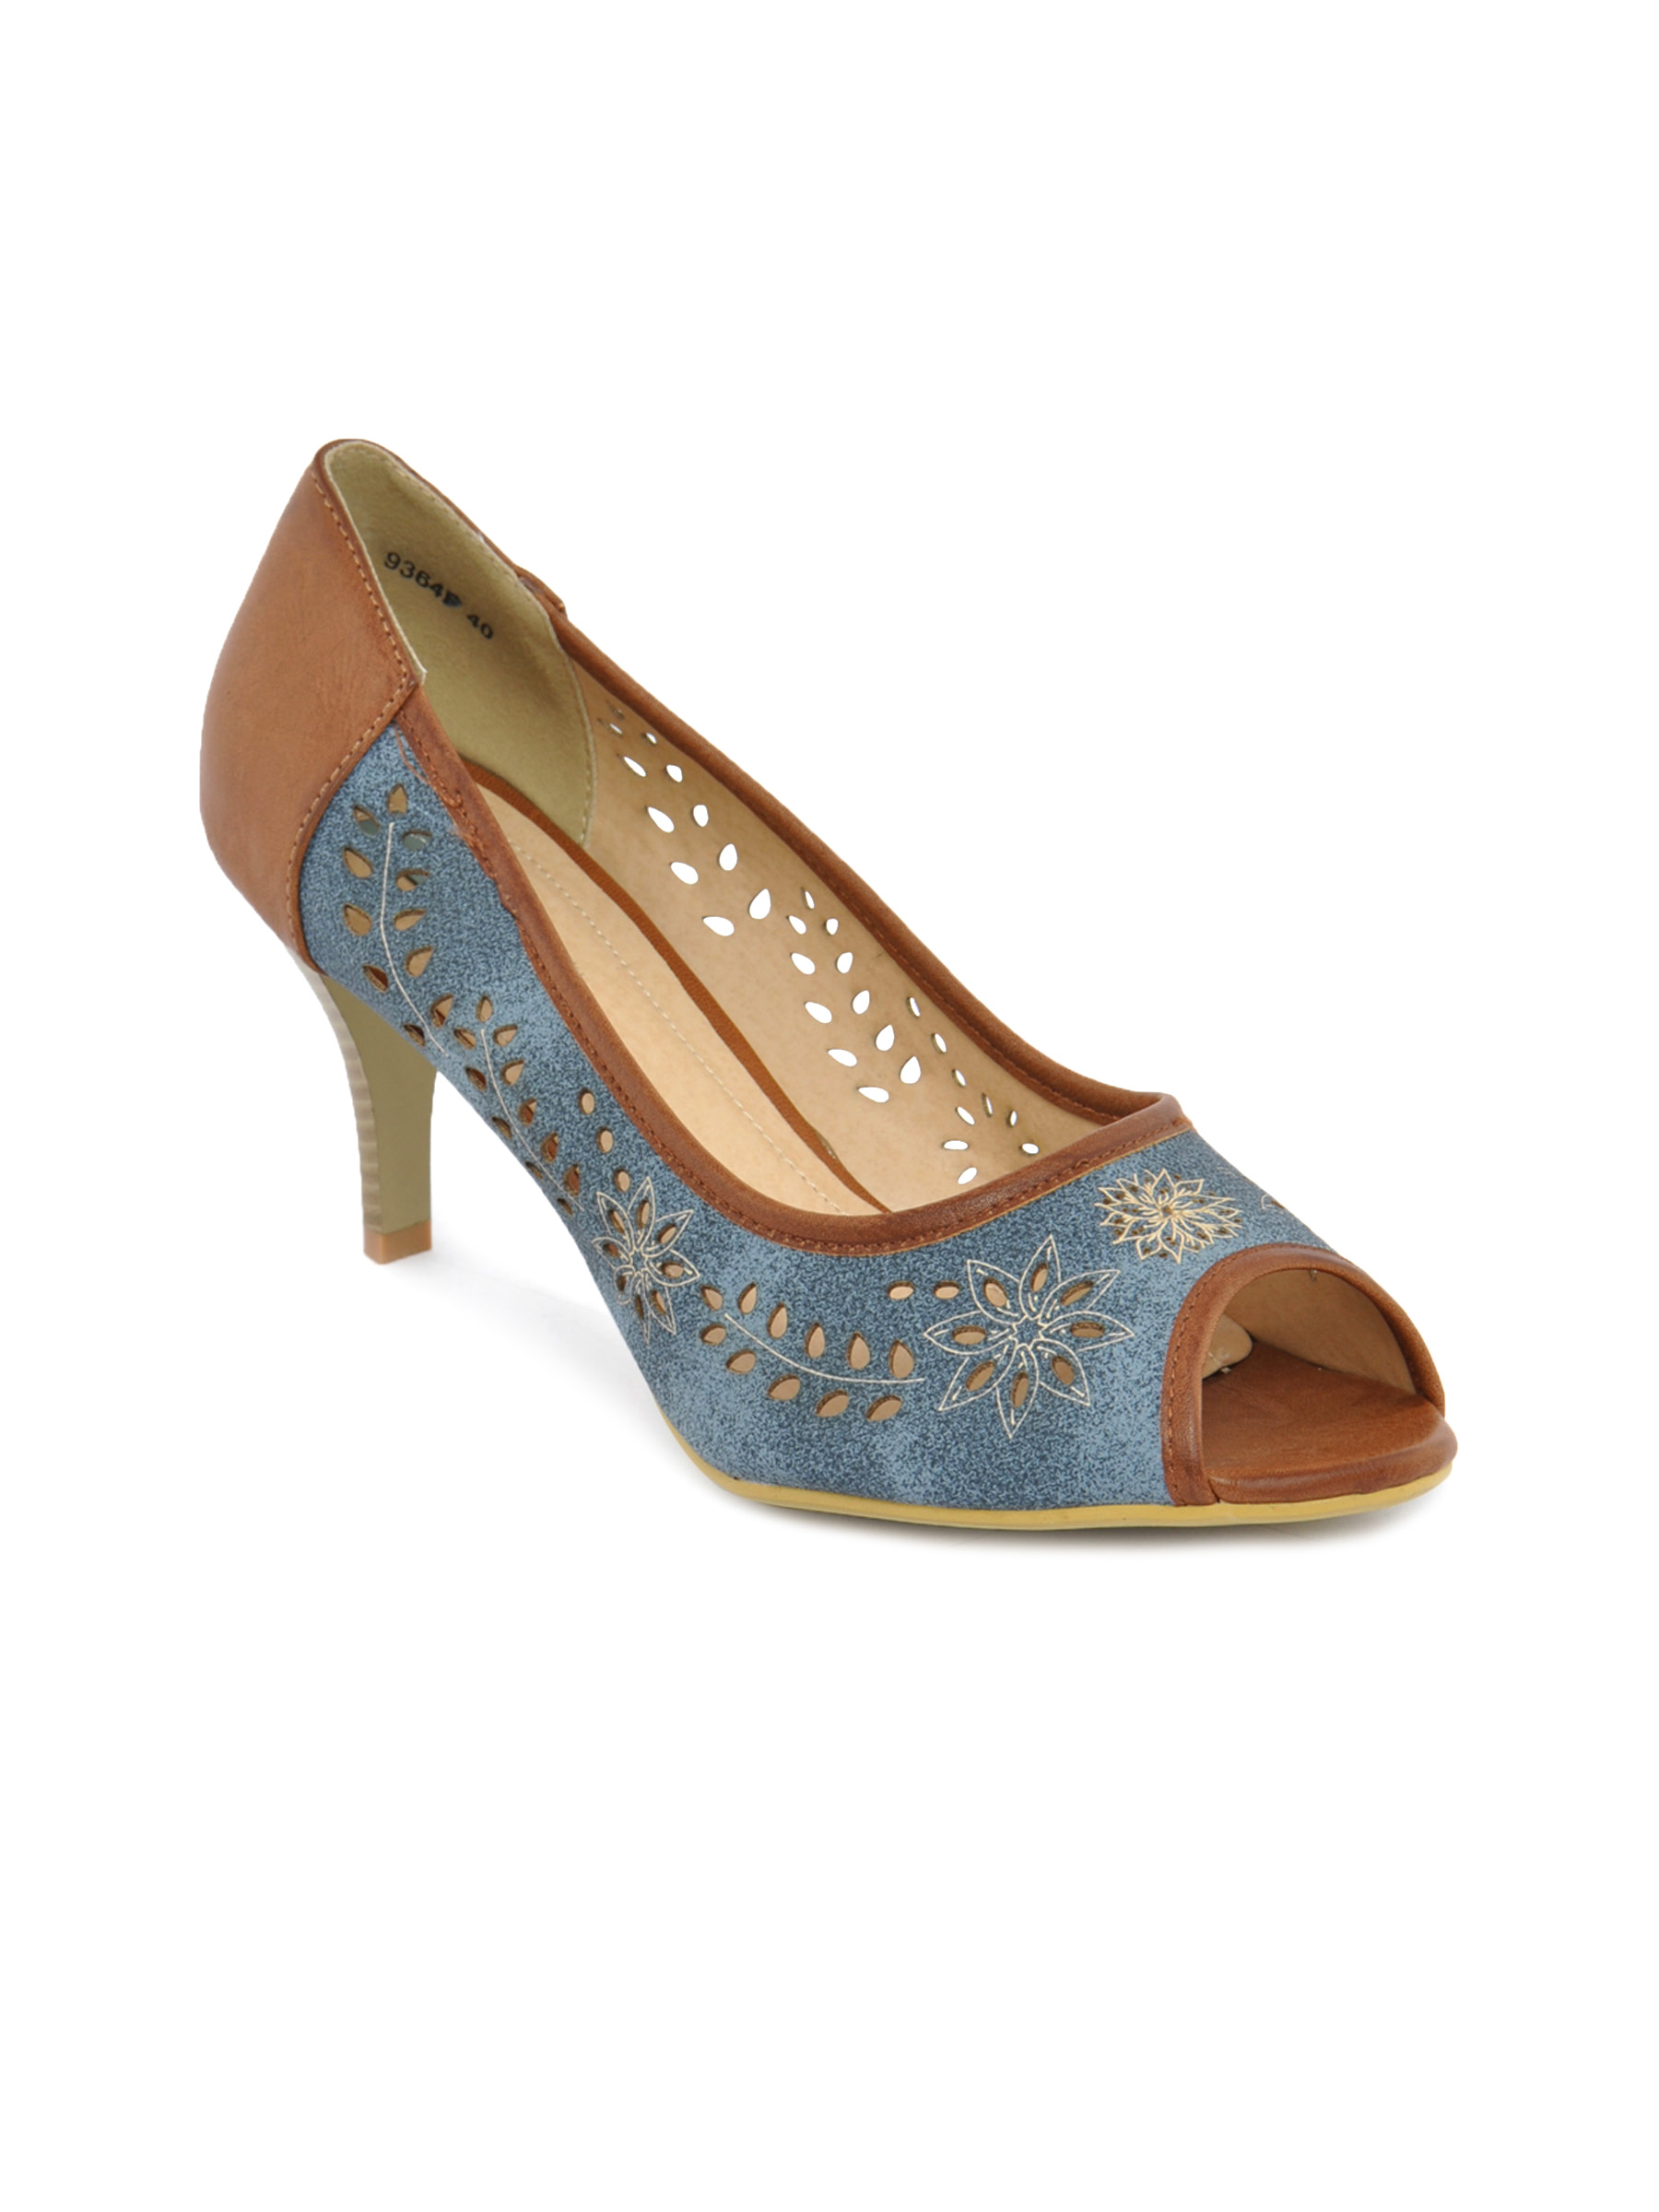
Catwalk Women Peep Toe Blue Peep Toes
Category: Footwear / Shoes / Heels
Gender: Women
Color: Blue
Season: Winter 2015
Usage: Casual